Major League Soccer attendance

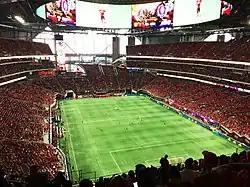
Except for 2020, Atlanta United has been the highest-attended team since it entered MLS in 2017.

Major League Soccer is the top-flight professional soccer league in the United States and Canada. Competition began in 1996 and attendance has been increasing rapidly since the early 2000s, making it one of the fastest-growing sports leagues in the world. On average, MLS draws to its games the third largest crowds of any professional sports league in North America, ranking behind the National Football League and Major League Baseball. Similar to the National Hockey League and Major League Baseball, attendance is based on the number of tickets distributed.